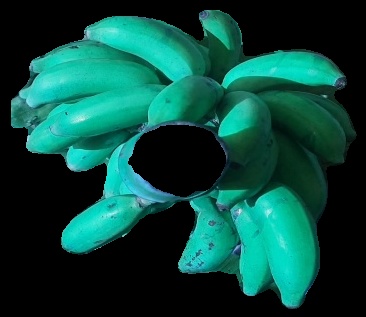
Variety: elakki-bale
Grade: grade3